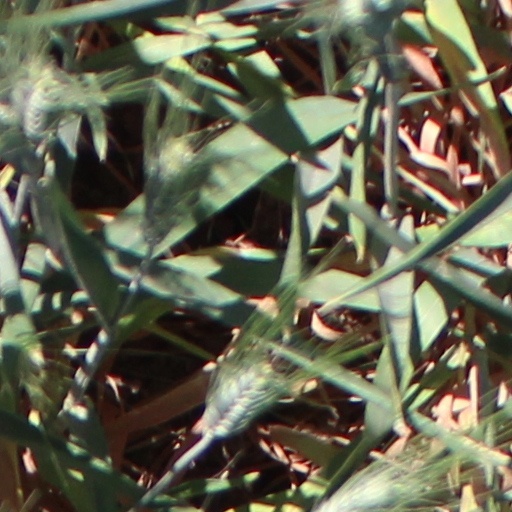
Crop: wheat